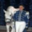
Label: horse